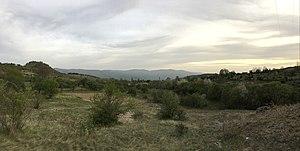
Gradets ou Gradec est un village du nord-est de la Macédoine du Nord, situé dans la municipalité de Kriva Palanka. Le village comptait 318 habitants en 2002.